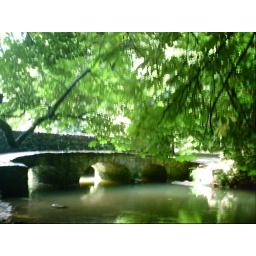
bridge over the river coombe !